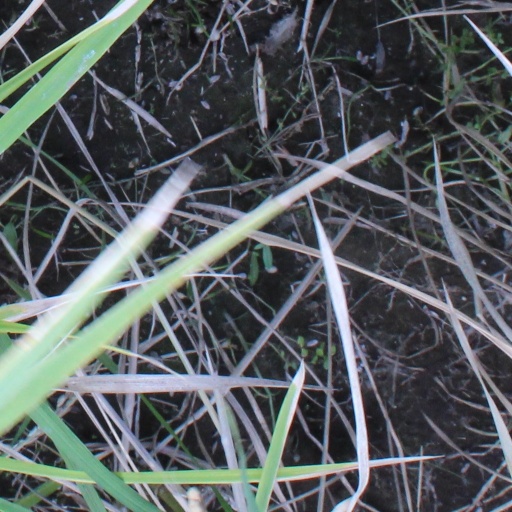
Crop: rice